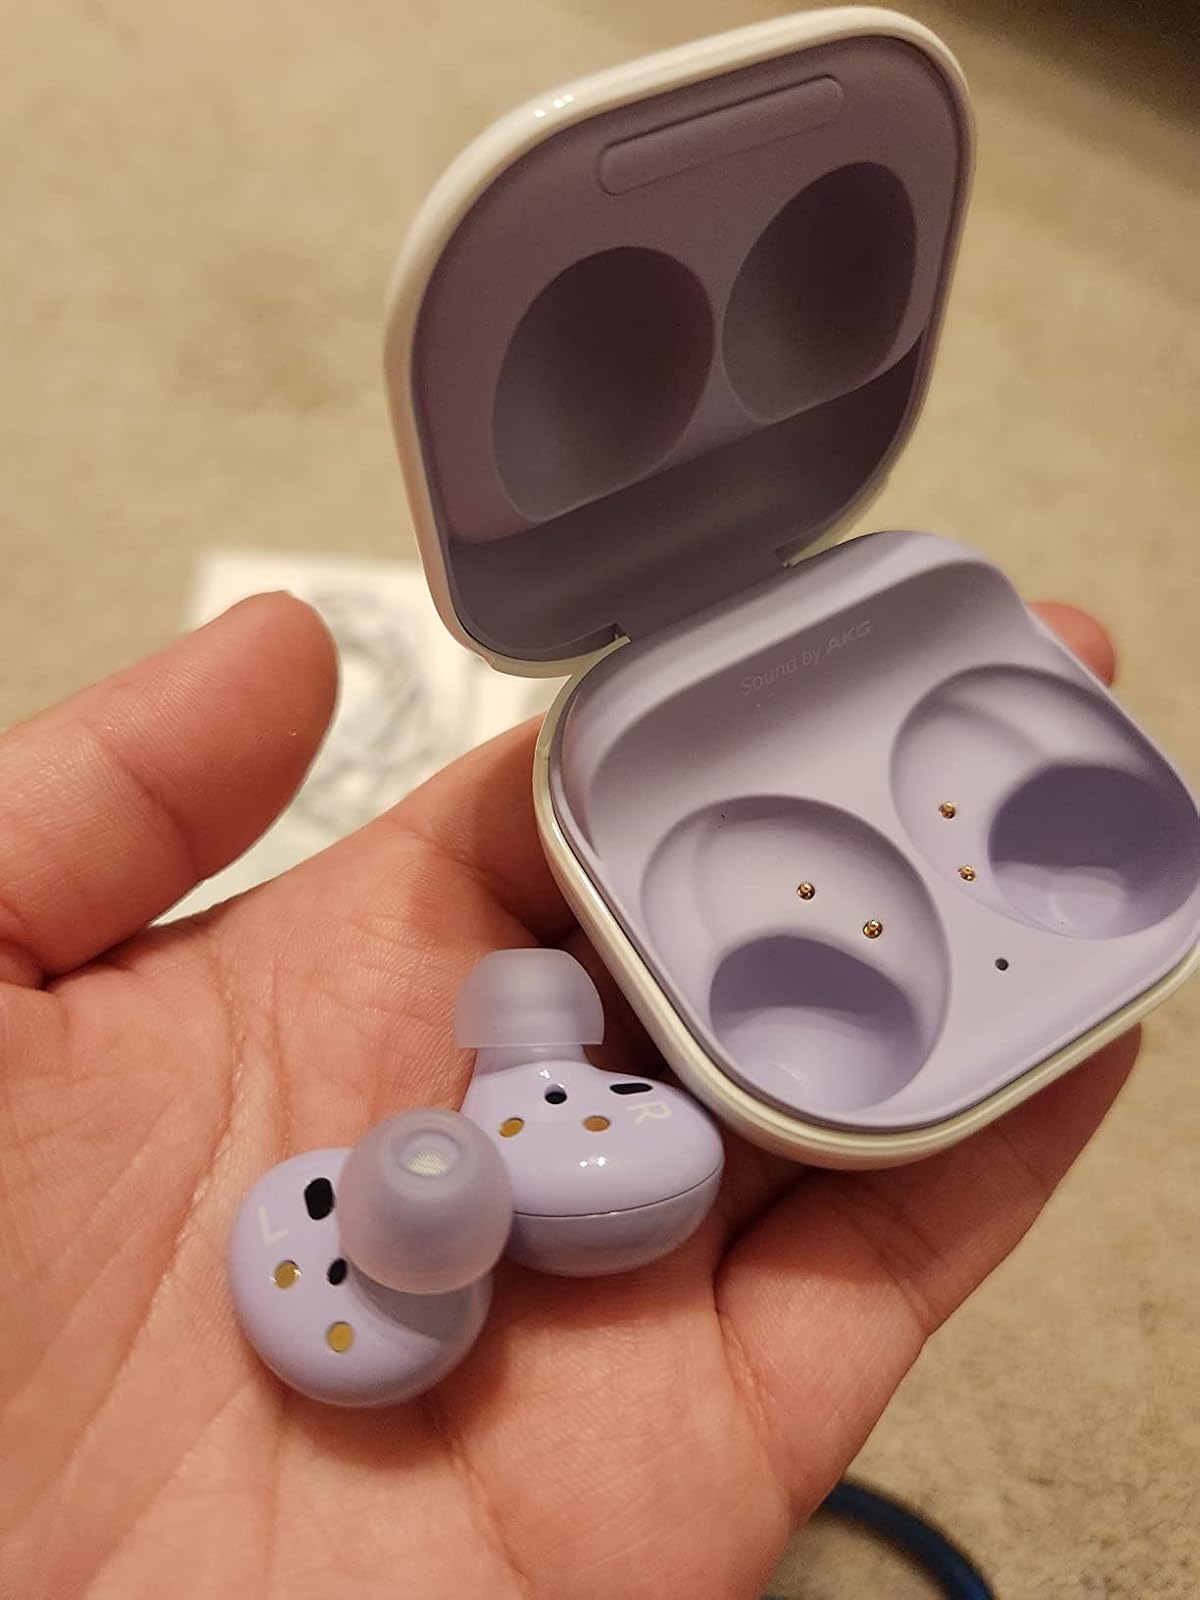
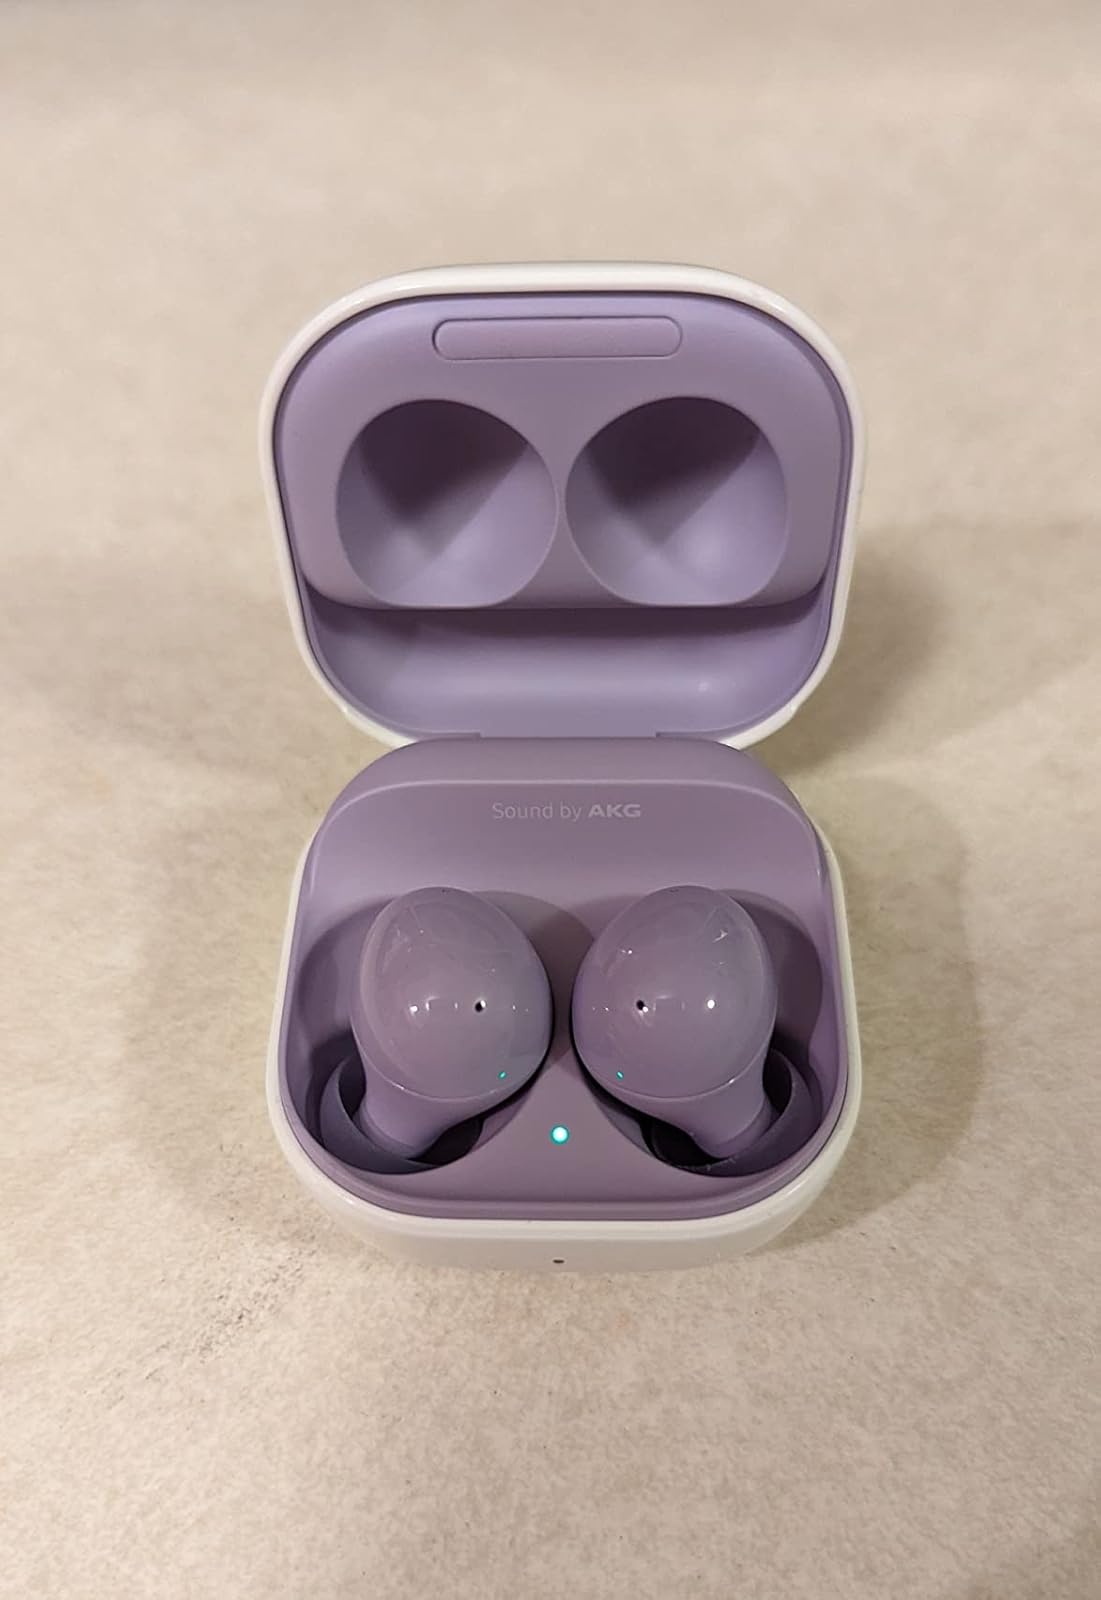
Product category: earbuds
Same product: yes